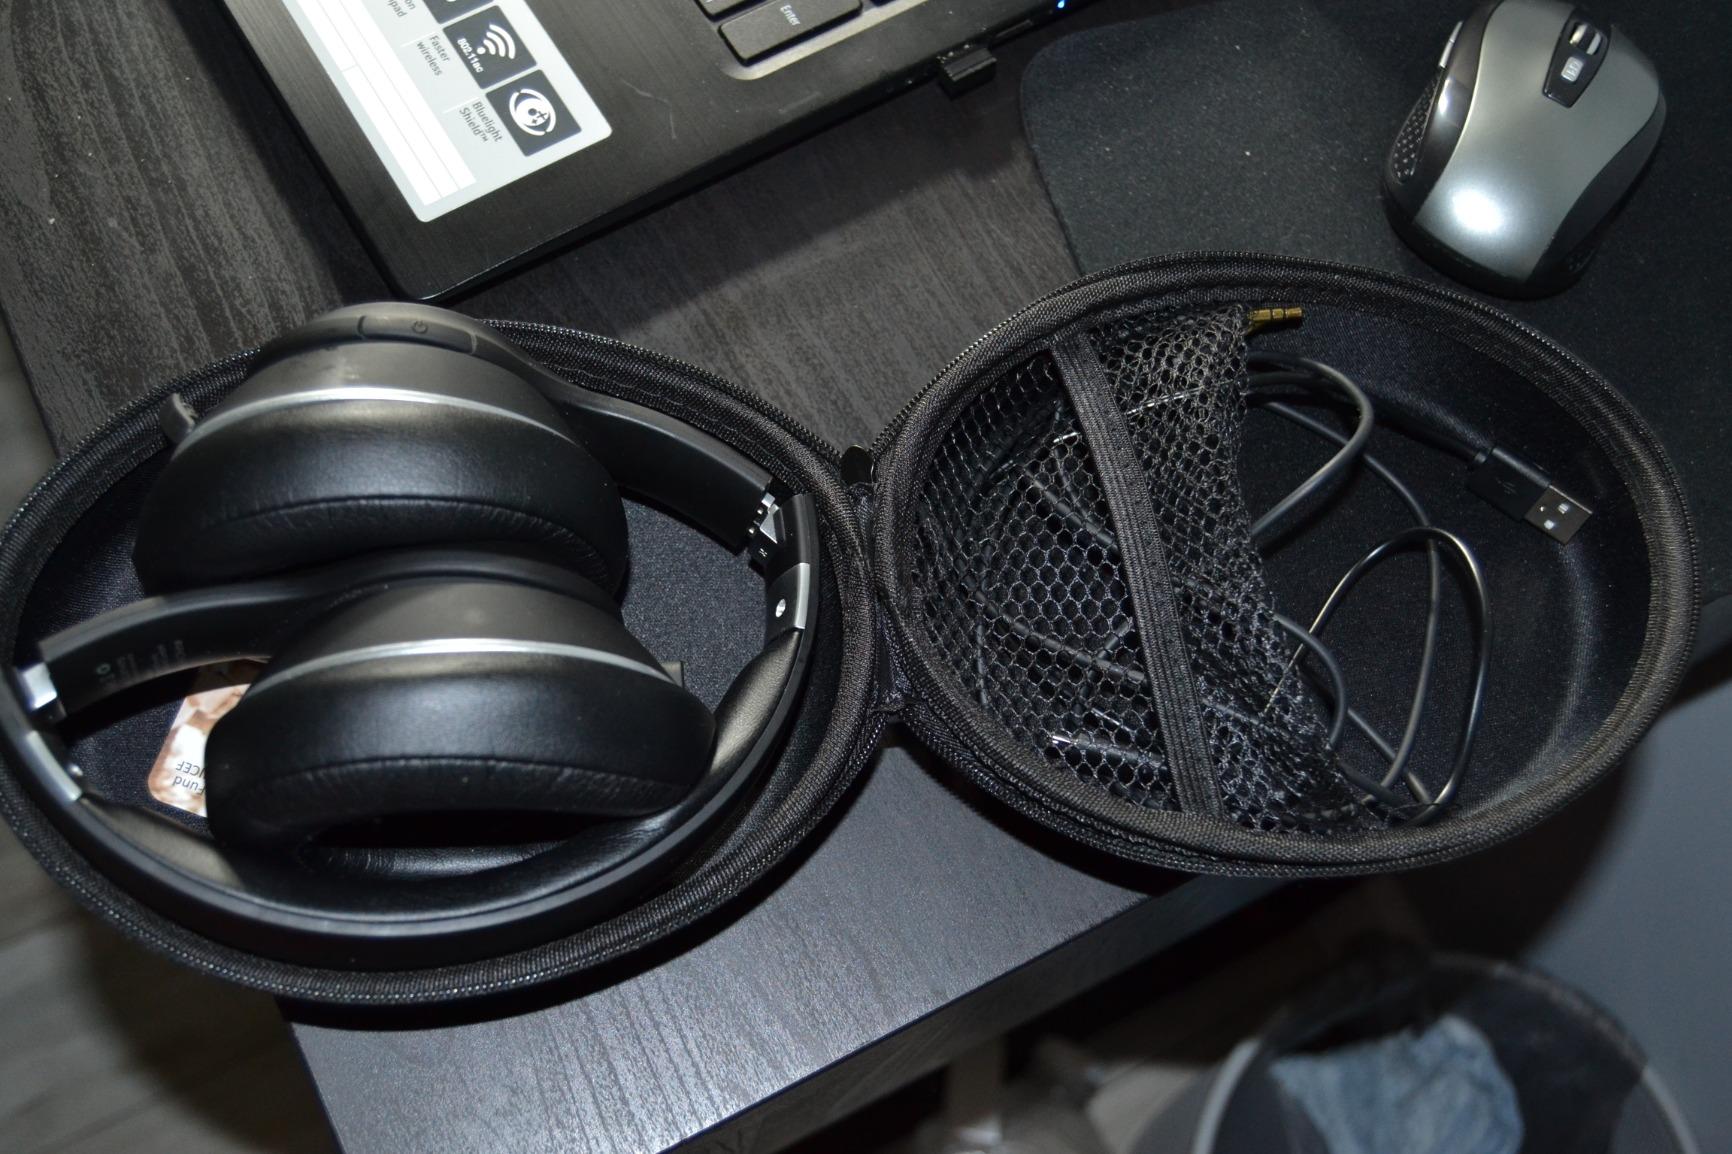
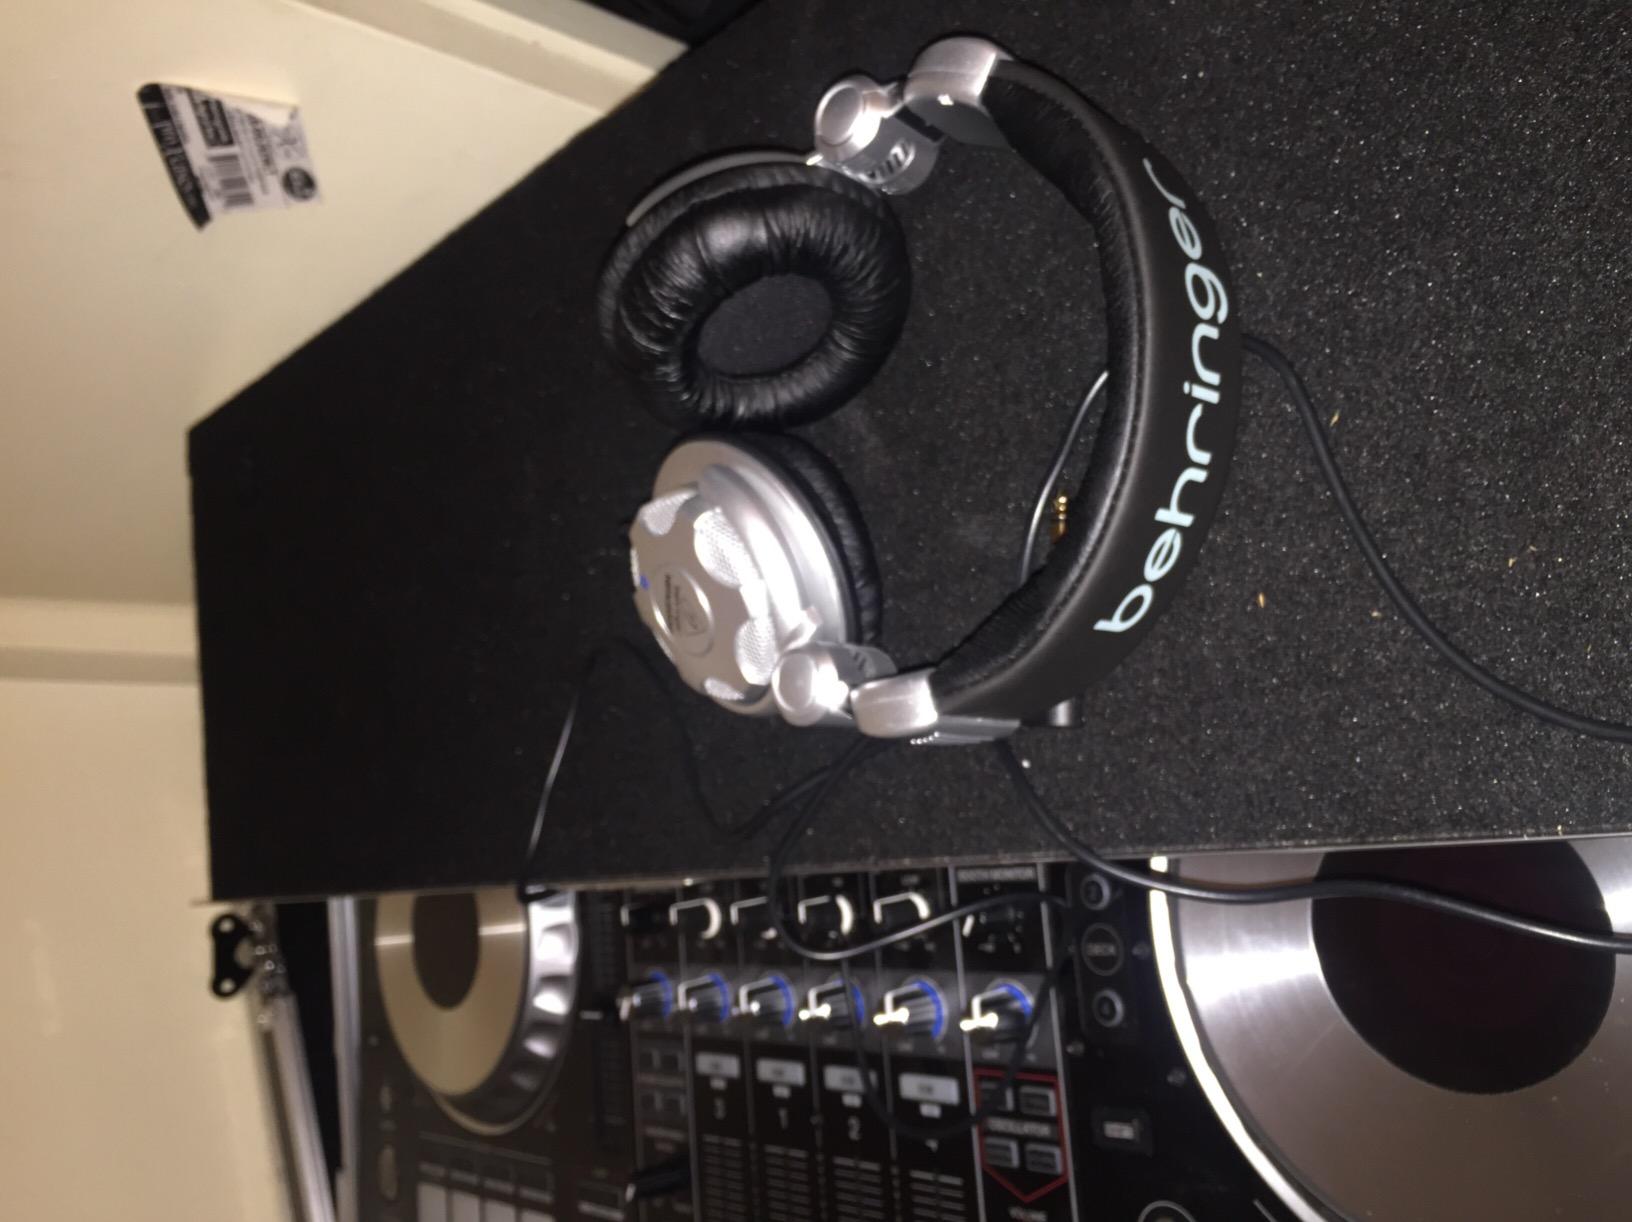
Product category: headphones
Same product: no